Attack Retrieve Capture

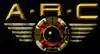
Logo for the game

Attack Retrieve Capture (ARC) was a free multiplayer, 2D computer game created by John Vechey and Brian Fiete, who would go on to co-found PopCap Games, as a college project and was later published by Hoopy Entertainment in 1995. The game was primarily capture the flag (CTF), but other game modes existed. In the two-team CTF mode, each team tried to capture the other's flag(s). Players piloted small ships equipped with four types of weapons: lasers, missiles, bouncy lasers, and grenades.